Asiana Airlines Flight 214

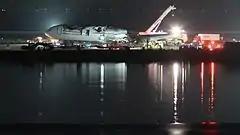
Removal of the wreckage

The airport was closed for five hours after the crash. Flights destined for San Francisco were diverted to Oakland, San Jose, Sacramento, Los Angeles, Portland (OR), and Seattle–Tacoma. By 3:30 p.m. PDT, runway 1L/19R and runway 1R/19L (both of which run perpendicular across the runway of the accident) were reopened; runway 10L/28R (parallel to the runway of the accident) remained closed for more than 24 hours. The accident runway, 10R/28L, reopened on July 12 after being repaired. In August 2013, Asiana renumbered its Seoul-San Francisco route with the flight OZ212, on a retimed scheduled departure of 8:40 pm, using an Airbus A350-900 aircraft; the July 6 accident OZ214 had a scheduled 4:40 pm departure using a Boeing 777-200ER.